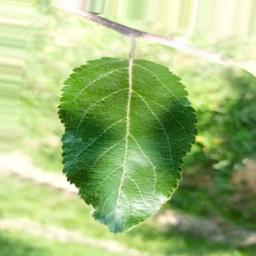
Label: Healthy